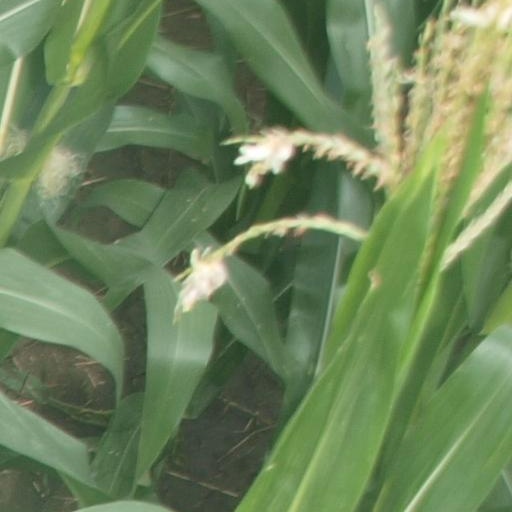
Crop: maize; corn